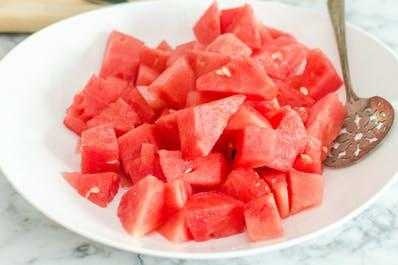
Label: Watermelon